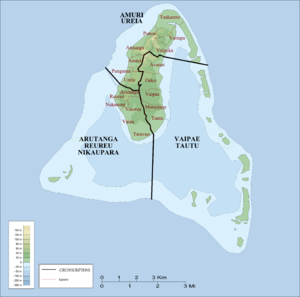
Arutanga-Reureu-Nikaupara est l'une des trois circonscriptions électorales de l'île d'Aitutaki. Elle est constituée de 6 tapere et de trois îles :
Amuri-Ureia est l'une des trois circonscriptions électorales de l'île d'Aitutaki. Elle est constituée de 8 tapere et d'un motu :
Vaipae-Tautu est l'une des trois circonscriptions électorales de l'île d'Aitutaki. Elle est constituée de 5 tapere et de 13 motu :